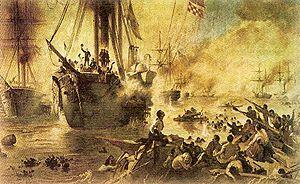
17 mai : création à Paris de l'Union télégraphique internationale.